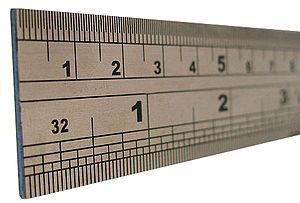
Une règle est un instrument de géométrie, utilisé aussi pour le dessin industriel et la mesure de distances. À proprement parler, une règle sert à tracer des lignes droites.